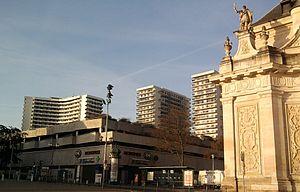
Entrée du Centre commercial Saint Sébastien au centre de Nancy
Le Centre Commercial Saint Sébastien est un centre commercial situé dans le cœur de ville de Nancy, préfecture de la Meurthe-et-Moselle Lorraine, à proximité de la Gare de Nancy et du centre-ville.
La Californie est un quartier de Jarville-la-Malgrange, en Meurthe-et-Moselle et qui est situé dans la métropole du Grand Nancy.
Cette page concerne les événements qui se sont produits durant l'année 1976 en Lorraine.